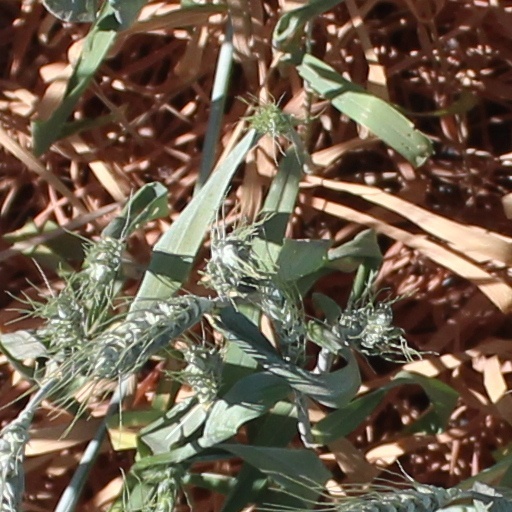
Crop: wheat